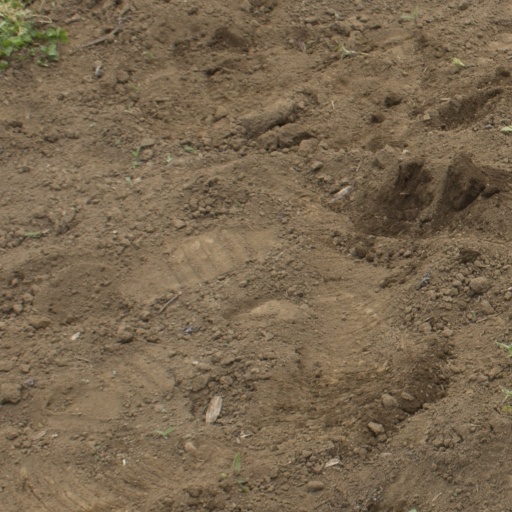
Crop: Jerusalem artichoke